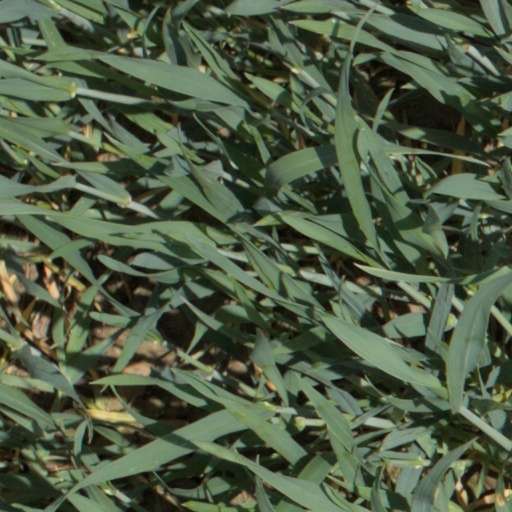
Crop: wheat